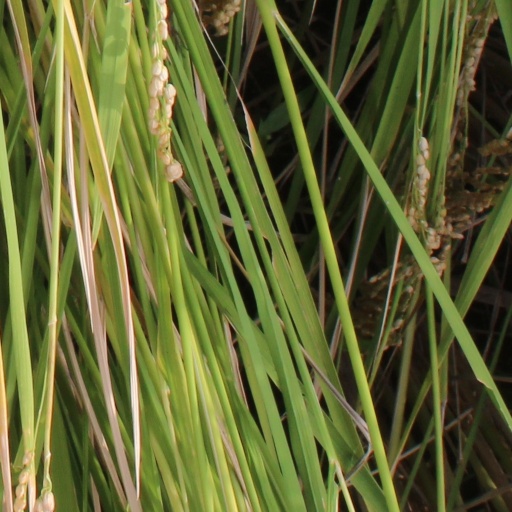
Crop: rice